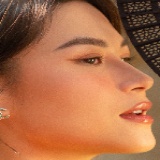
diễn viên Ngọc Thanh Tâm